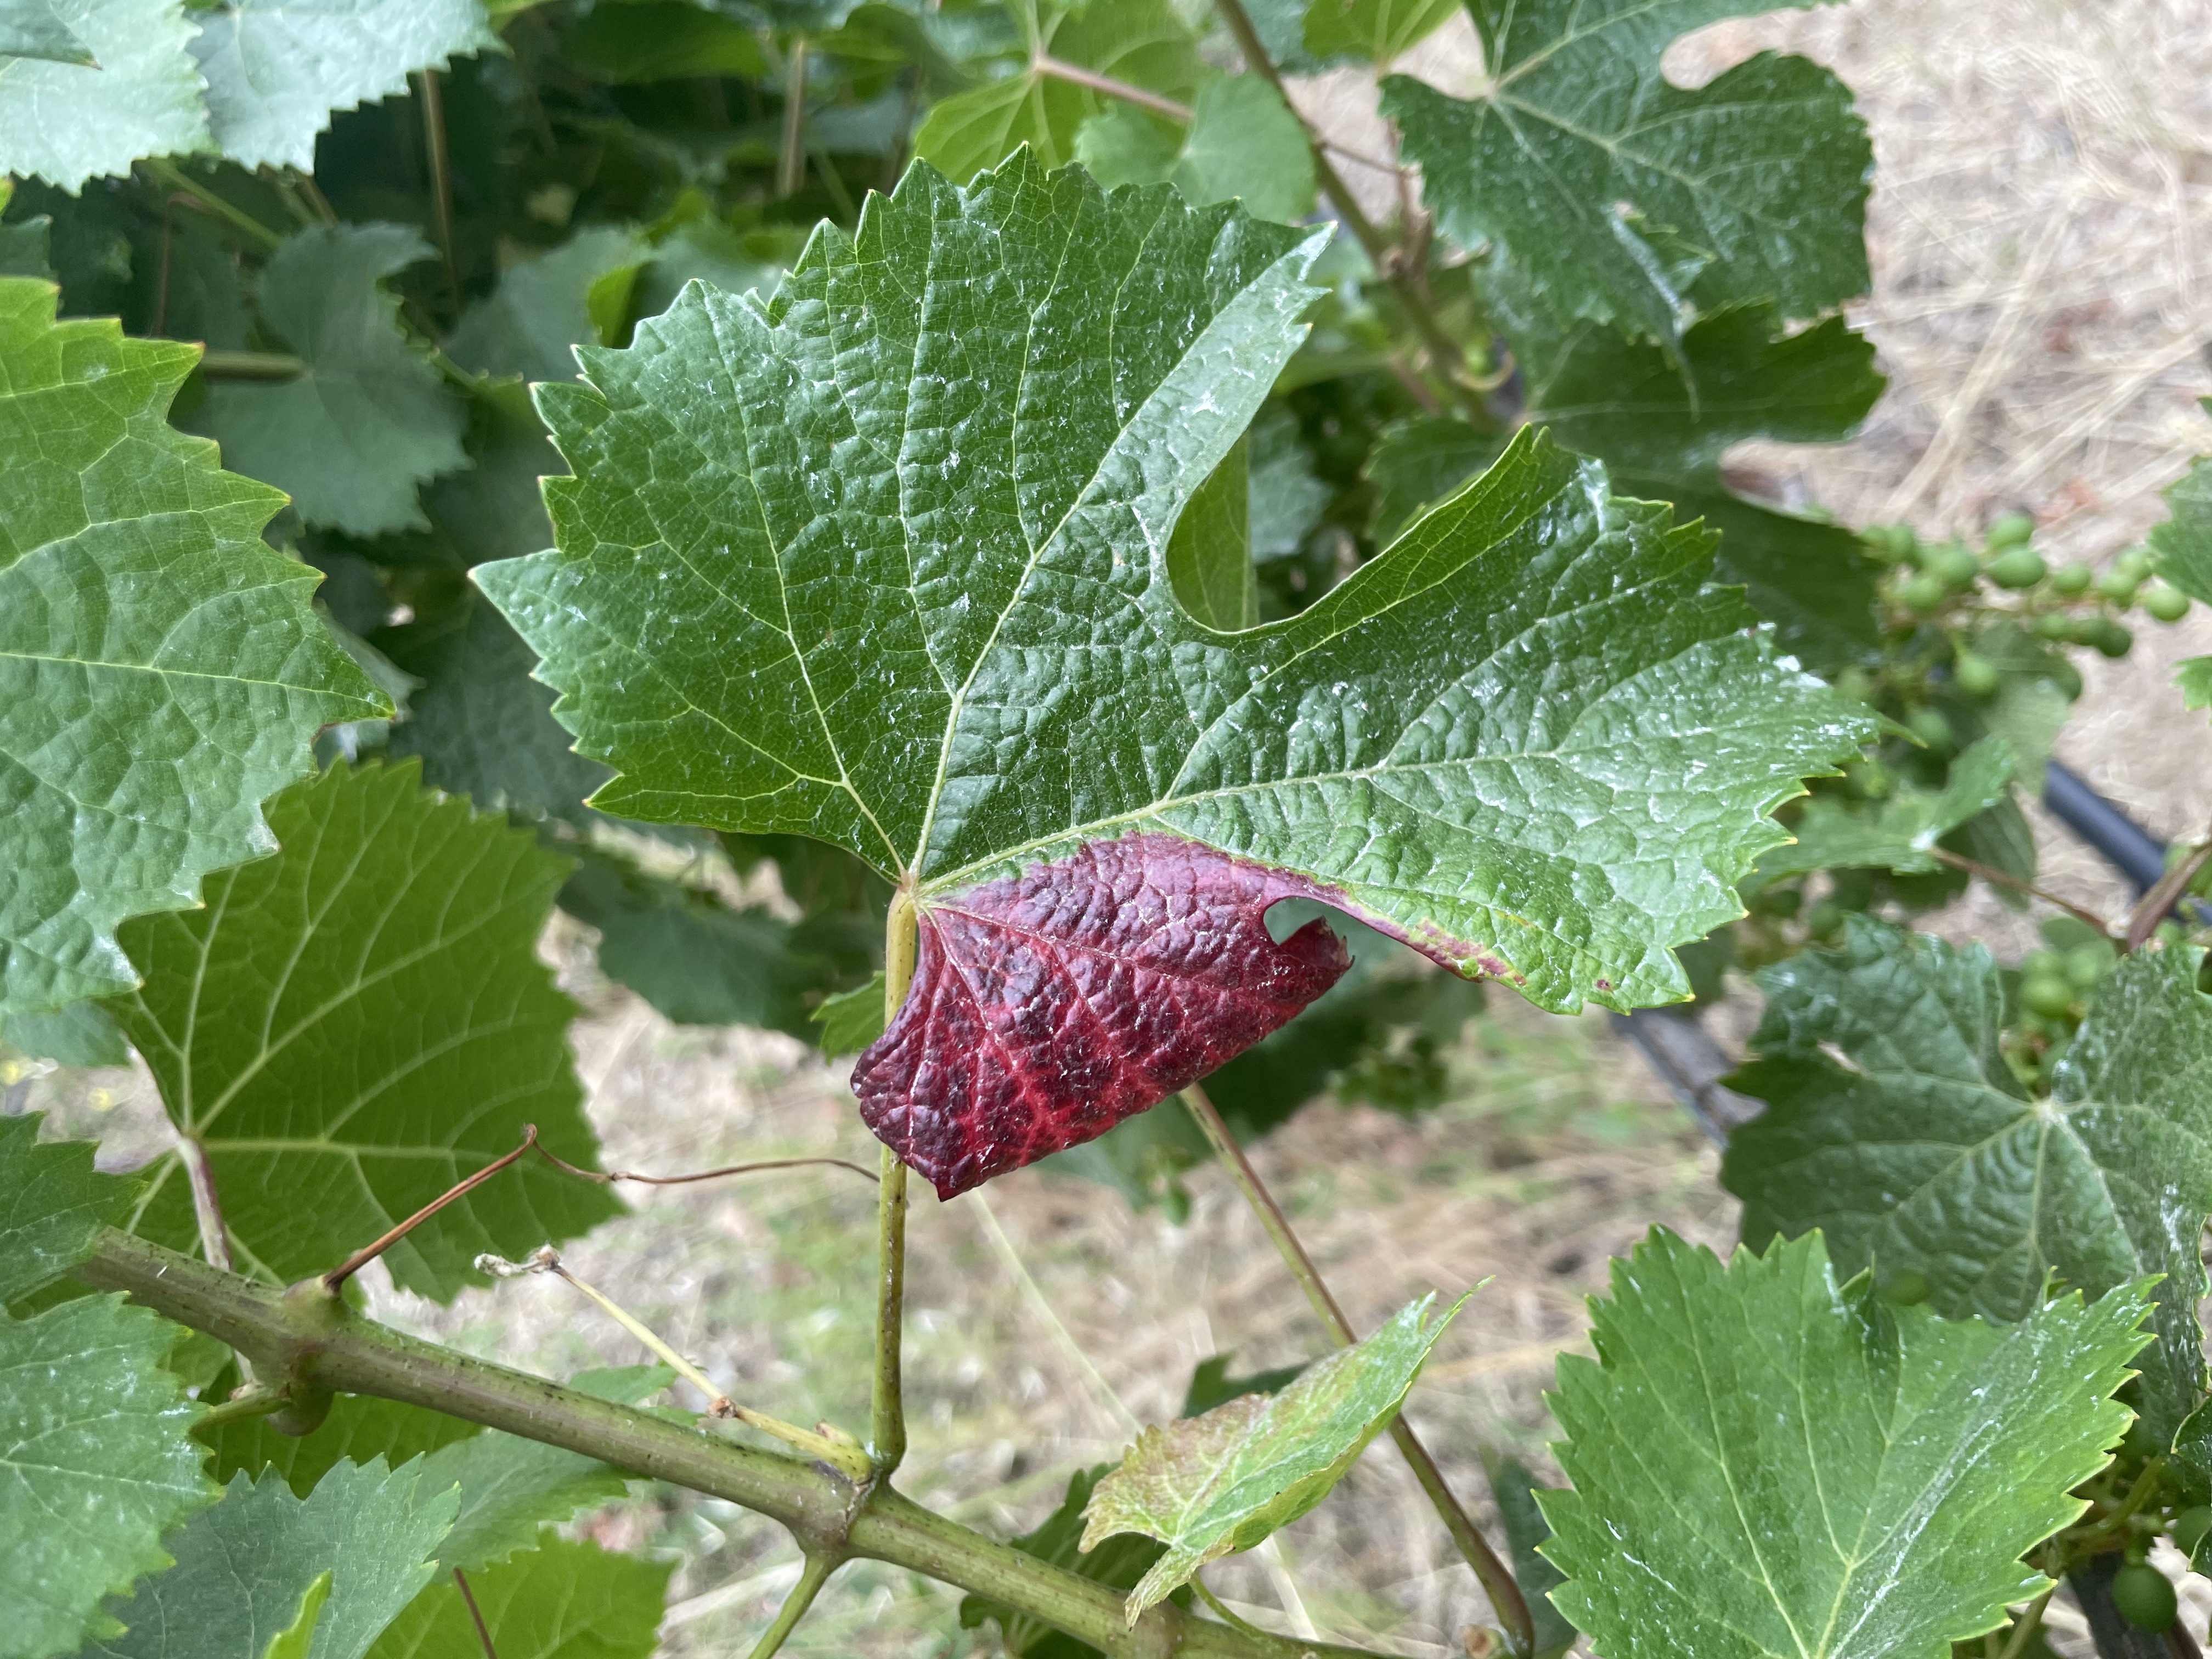
Label: Other Red